Amavasya

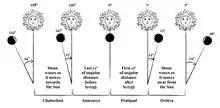
Amavasya and Prathama tithi

In Sanskrit, "amā" means "together" and "vásya" means "to dwell" or "cohabit". It also means "na" +"ma"+"asya" meaning to "na" = "No, "ma"=Moon, "Asya"="There" in turn meaning to There is no Moon i.e., Moon is not visible.